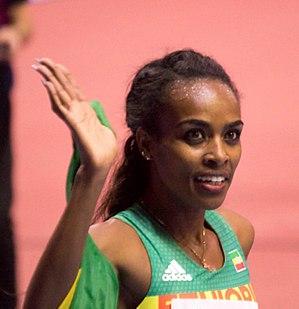
Genzebe Dibaba Keneni est une athlète éthiopienne, spécialiste des courses de demi-fond et de fond.